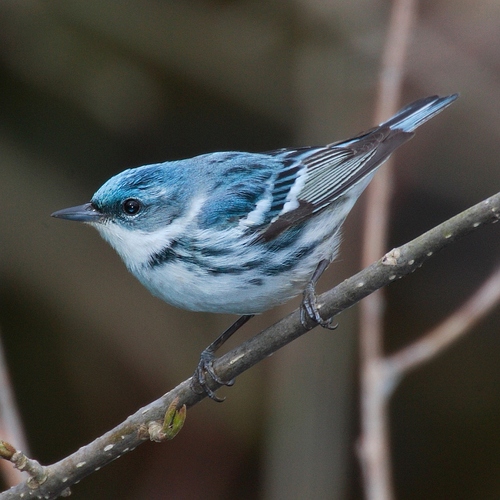
this bird is a two tone blue color with gray streaked wings.
this bird is blue with white on its chest and has a very short beak.
this is a bird with a white belly and a blue back and head.
this bird has a blue and white overall color with streaks of brown and black on it's coverts.
this small, crisp colored bird has a white throat and belly, short black bill, and blue head and back mingled with black.
this blue bird has a white breast and belly with blue streaks down its sides.
the blue bill matches the crown on the bird with a bloated bellya small bird with light blue coloring, bits of black,blue beak and a white belly.
the bird has a small blue bill, blue spotted breast and striped wingbar.
this bird has blue and white striped secondaries, a blue crown and small blue bill.
Species: Cerulean Warbler